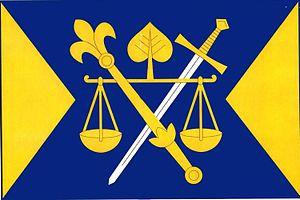
Komorovice est une commune du district de Pelhřimov, dans la région de Vysočina, en République tchèque. Sa population s'élevait à 200 habitants en 2019.